Lorna Young

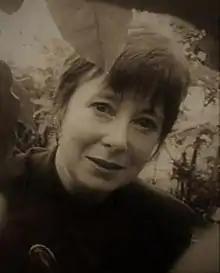
Lorna Young

Lorna Young (15 June 1952 – 5 July 1996) leading contributor to bringing Fair Trade produce from third world countries to mainstream supermarkets in the UK.